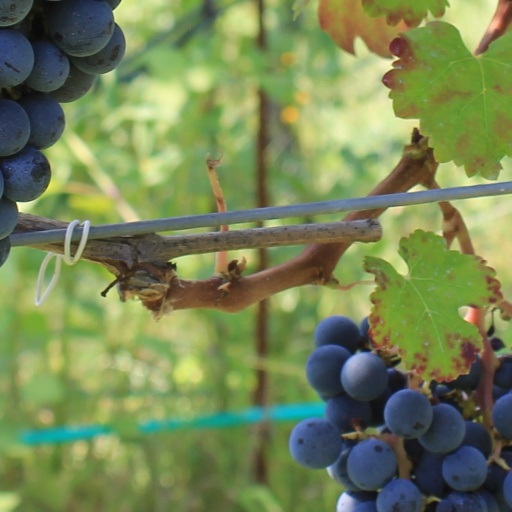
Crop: grape